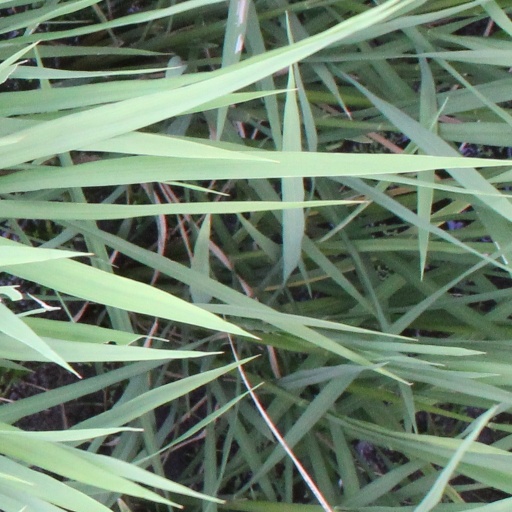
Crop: rice